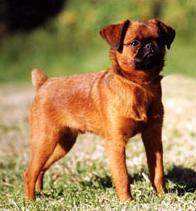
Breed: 209-n000042-Brabancon_griffo